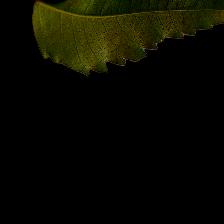
Plant: Neem